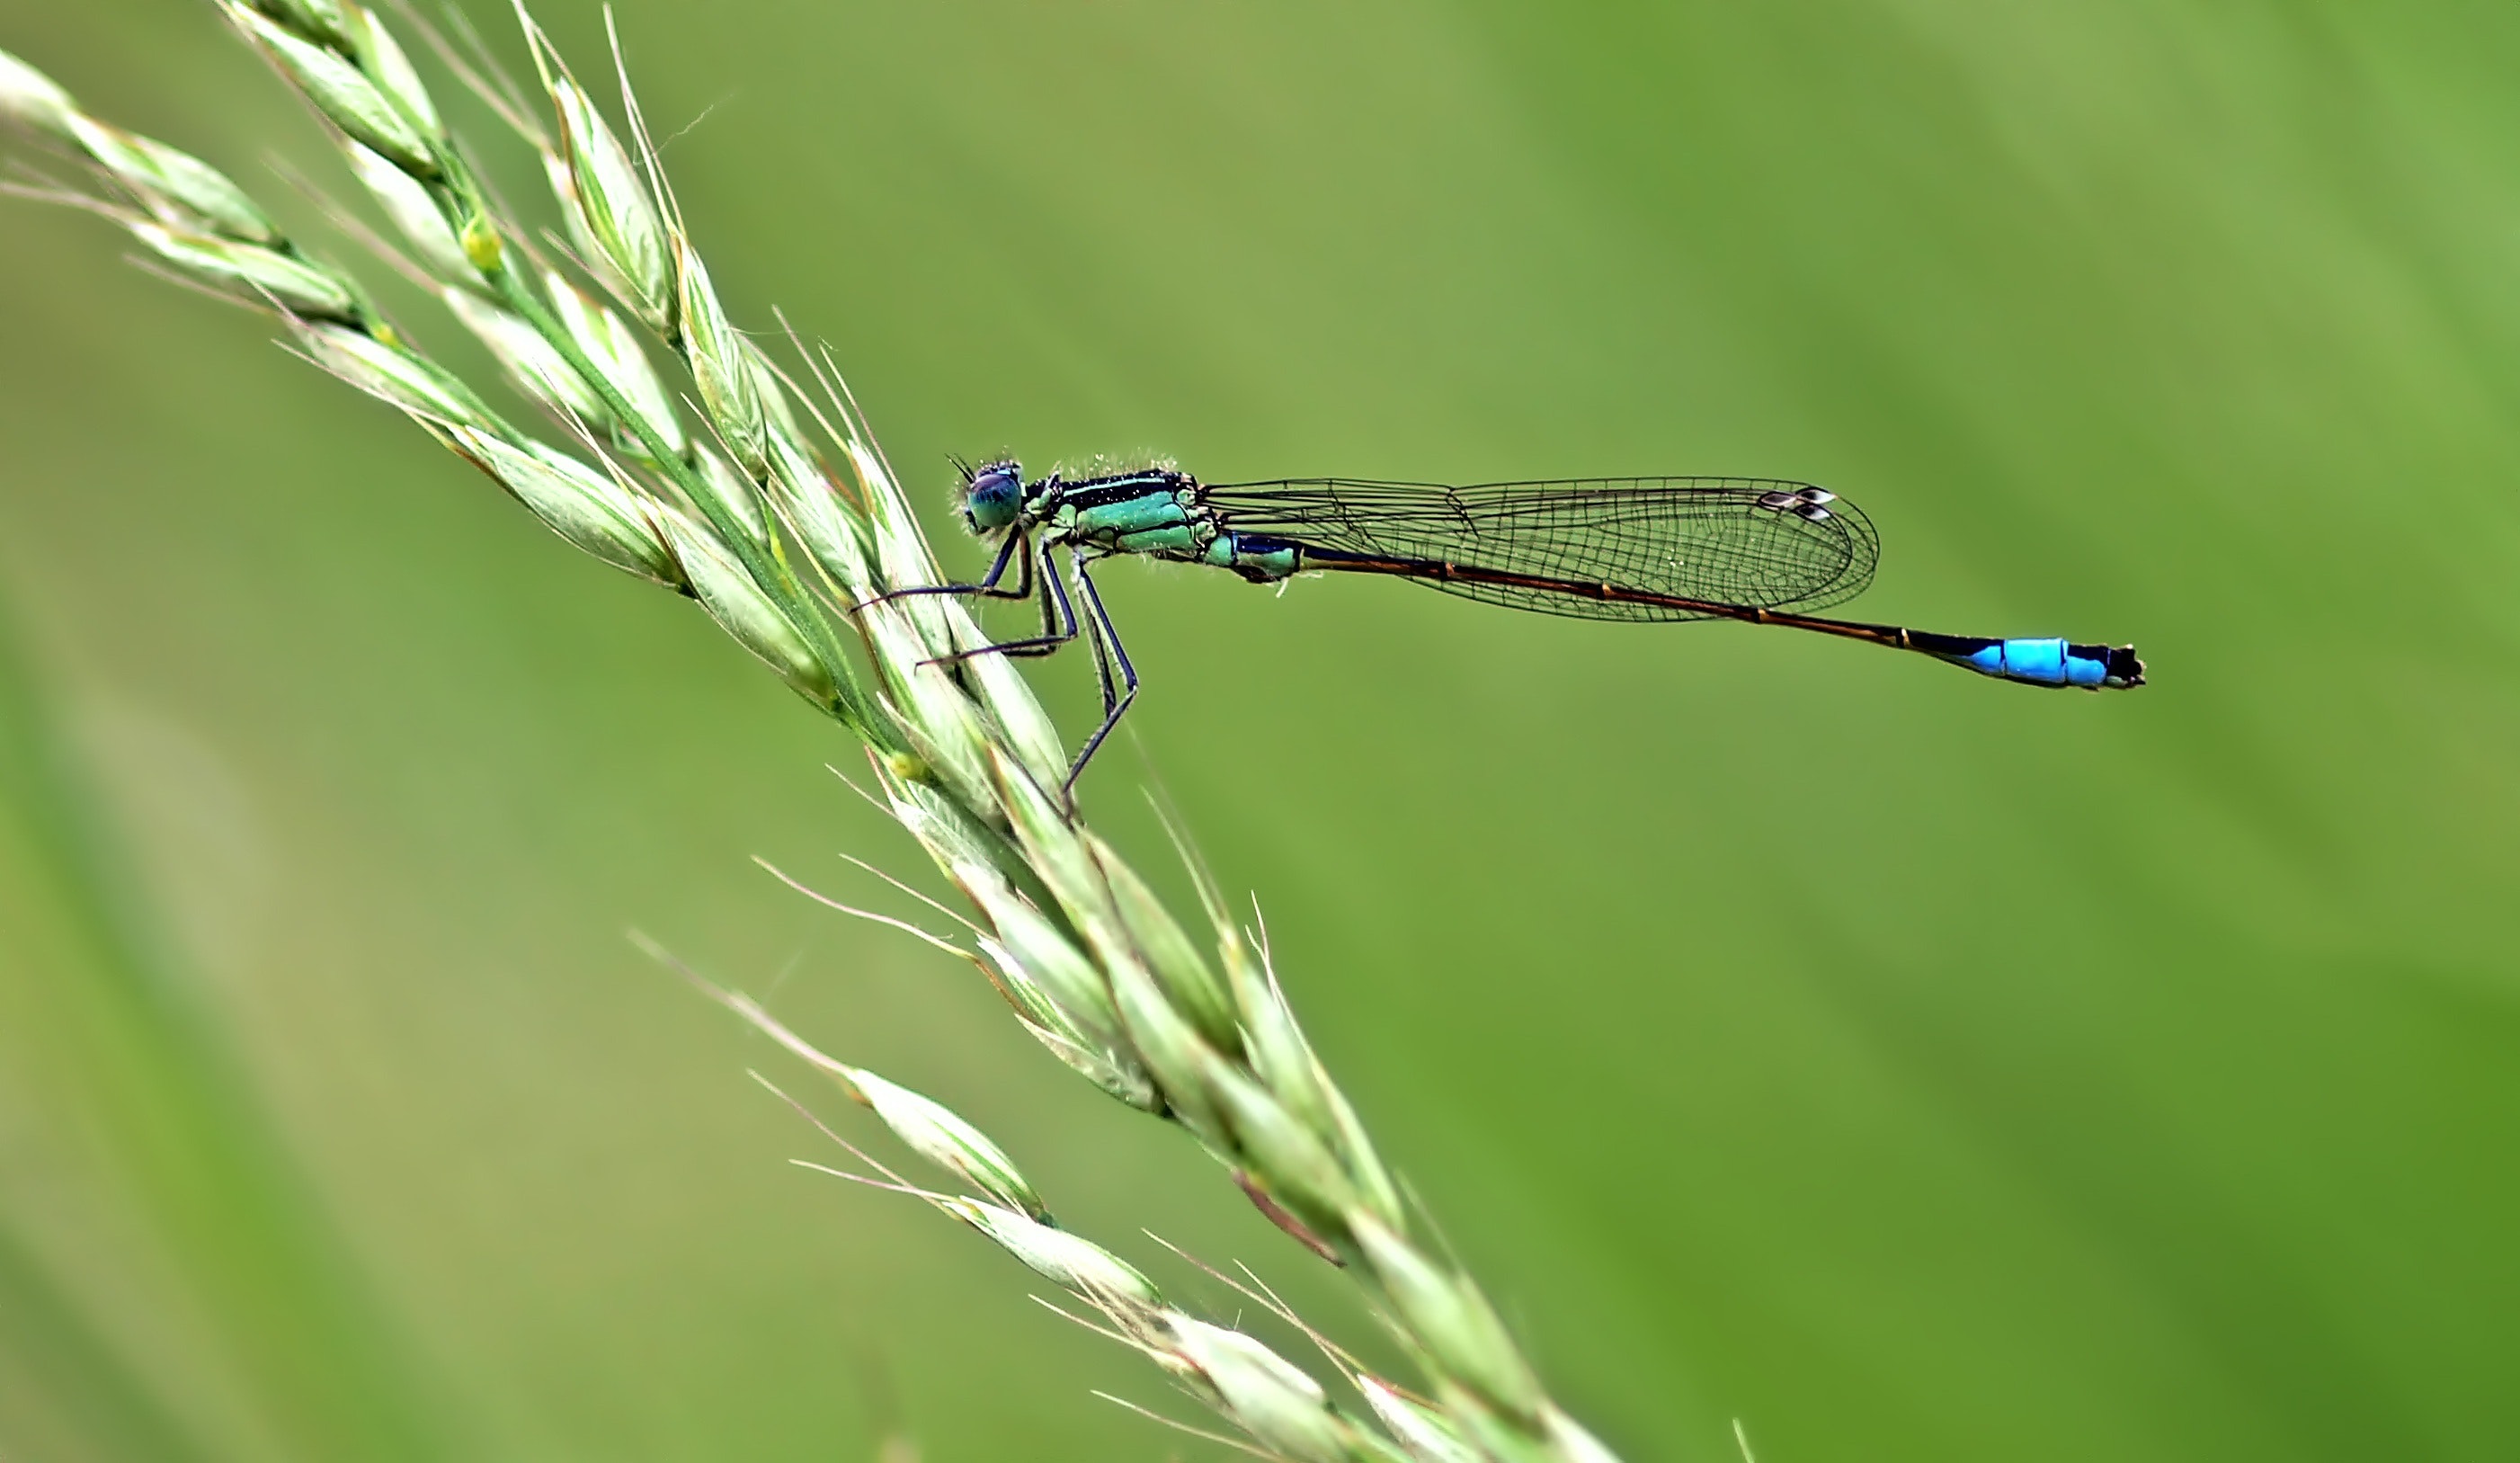
damselfly, dragonfly, insect, dragonflies and damseflies, Coenagrion, macro photography, net winged insects, invertebrate, grass family, plant, close up, organism, arthropod, grass, photography, twig, wildlife, plant stem